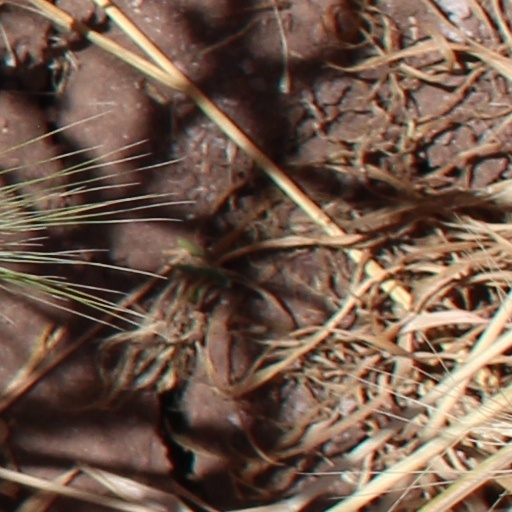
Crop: wheat